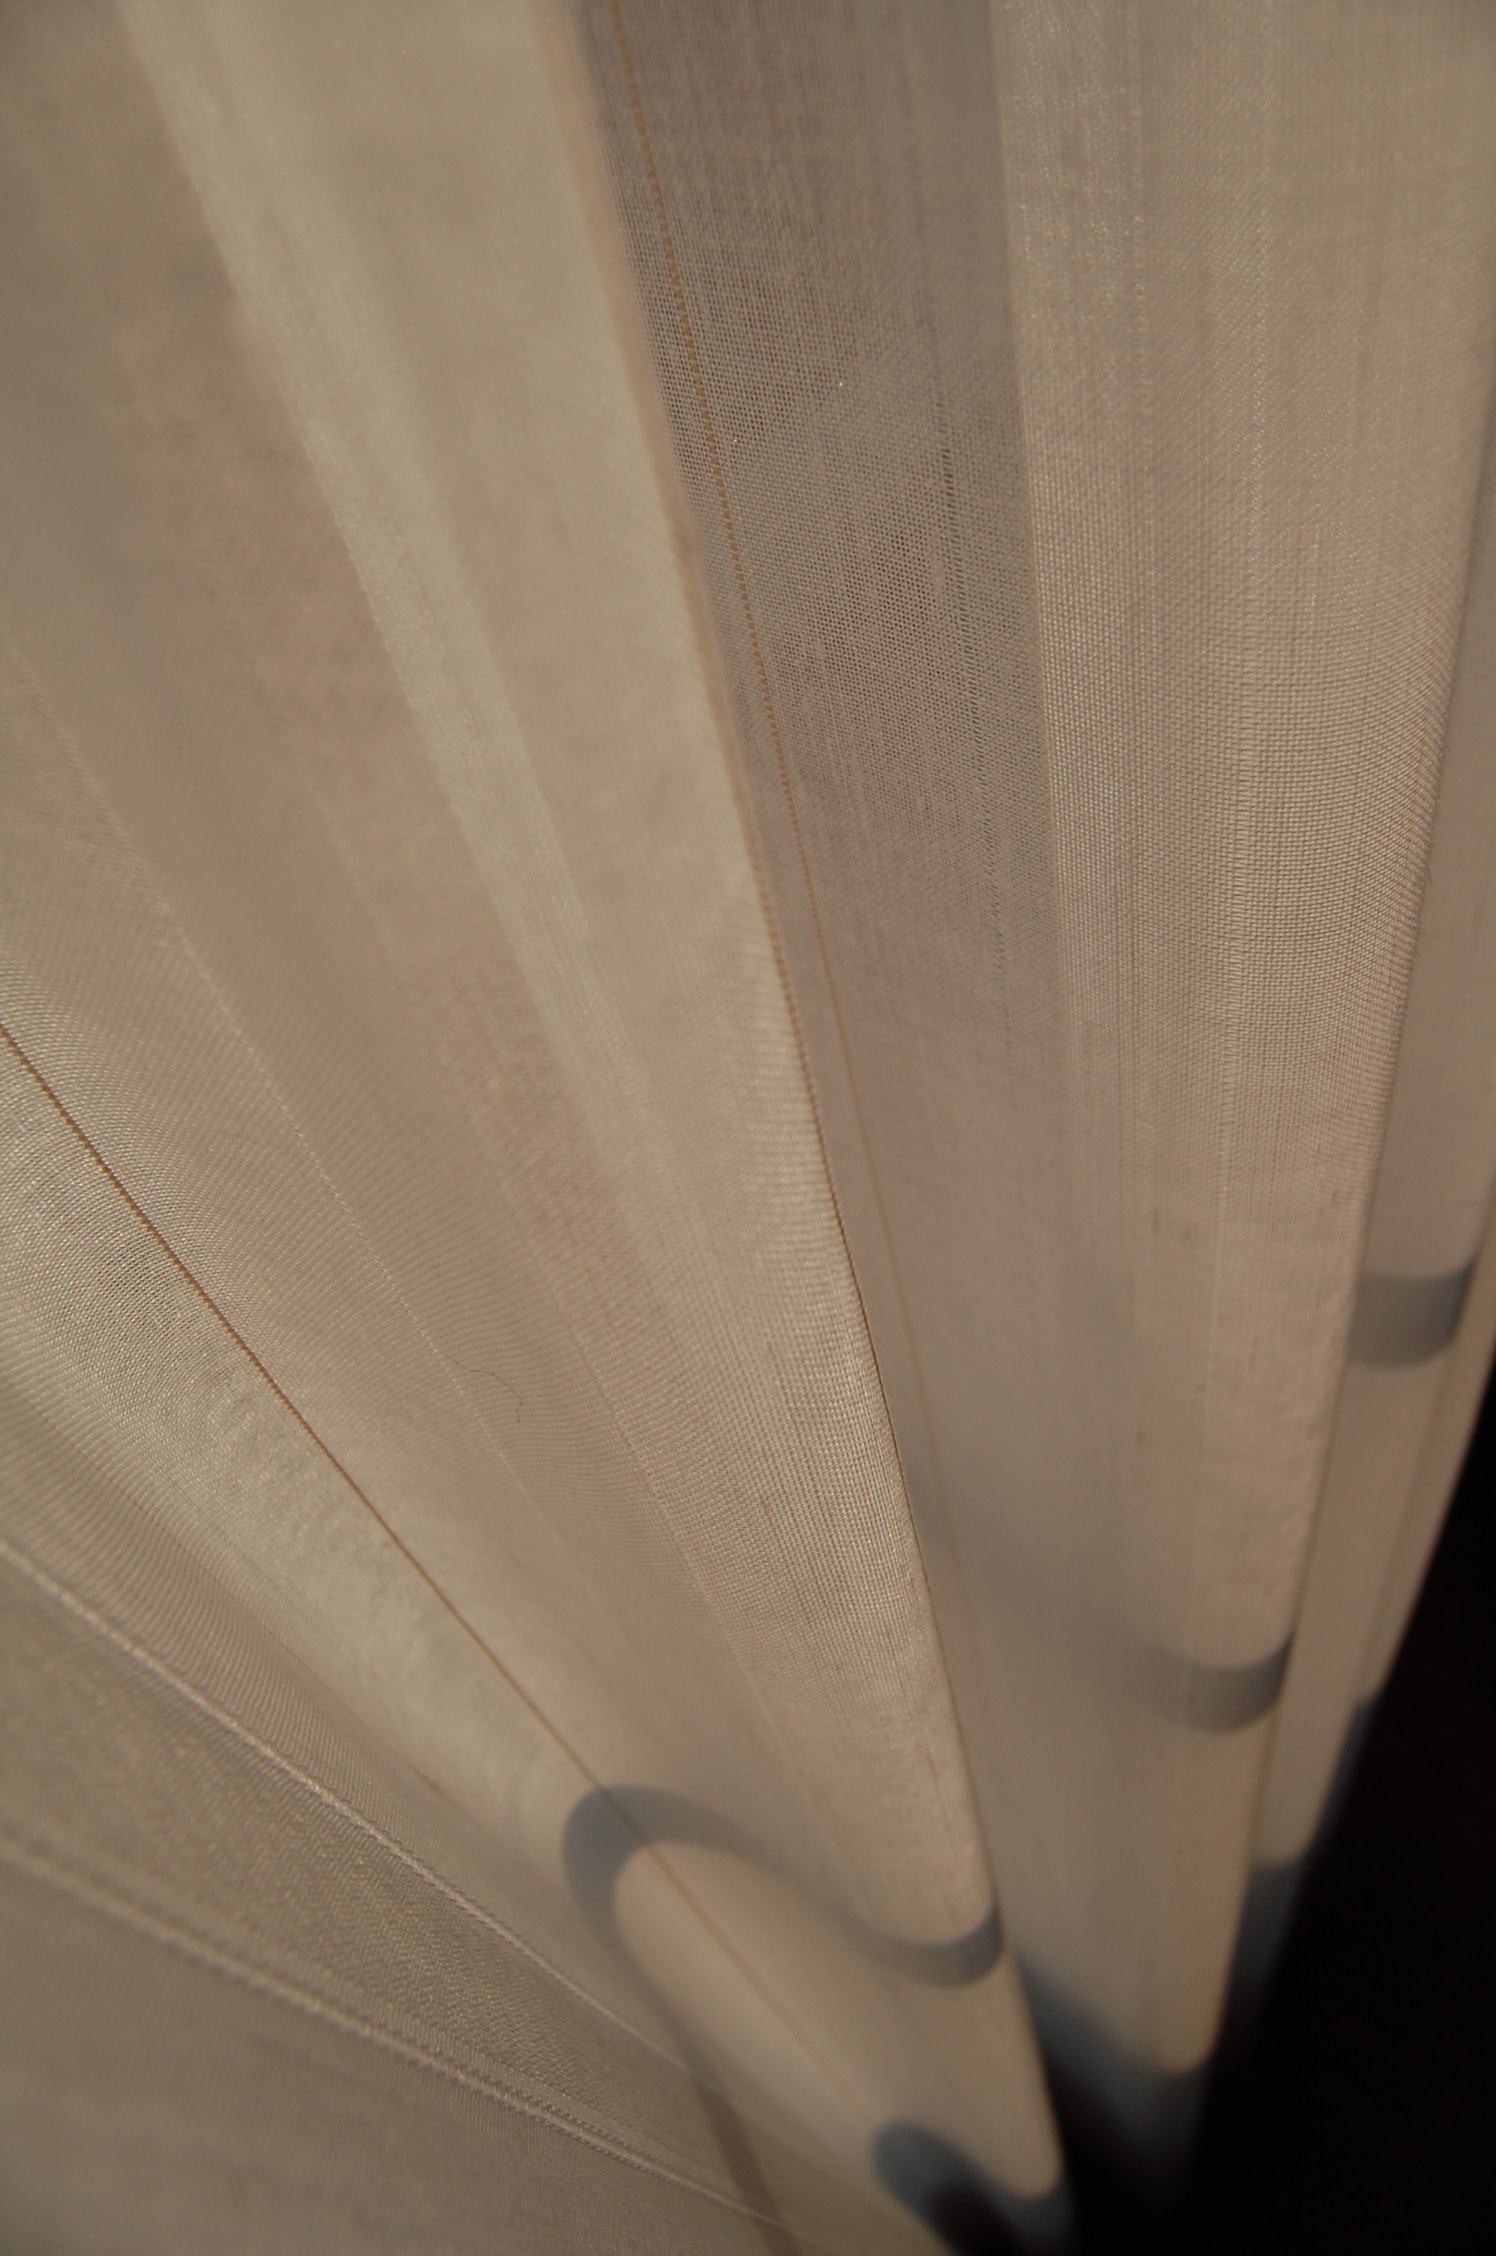
wing, light, wood, white, wave, floor, wall, ceiling, line, curtain, lighting, fabric, interior design, lines, shape, tissue, window covering